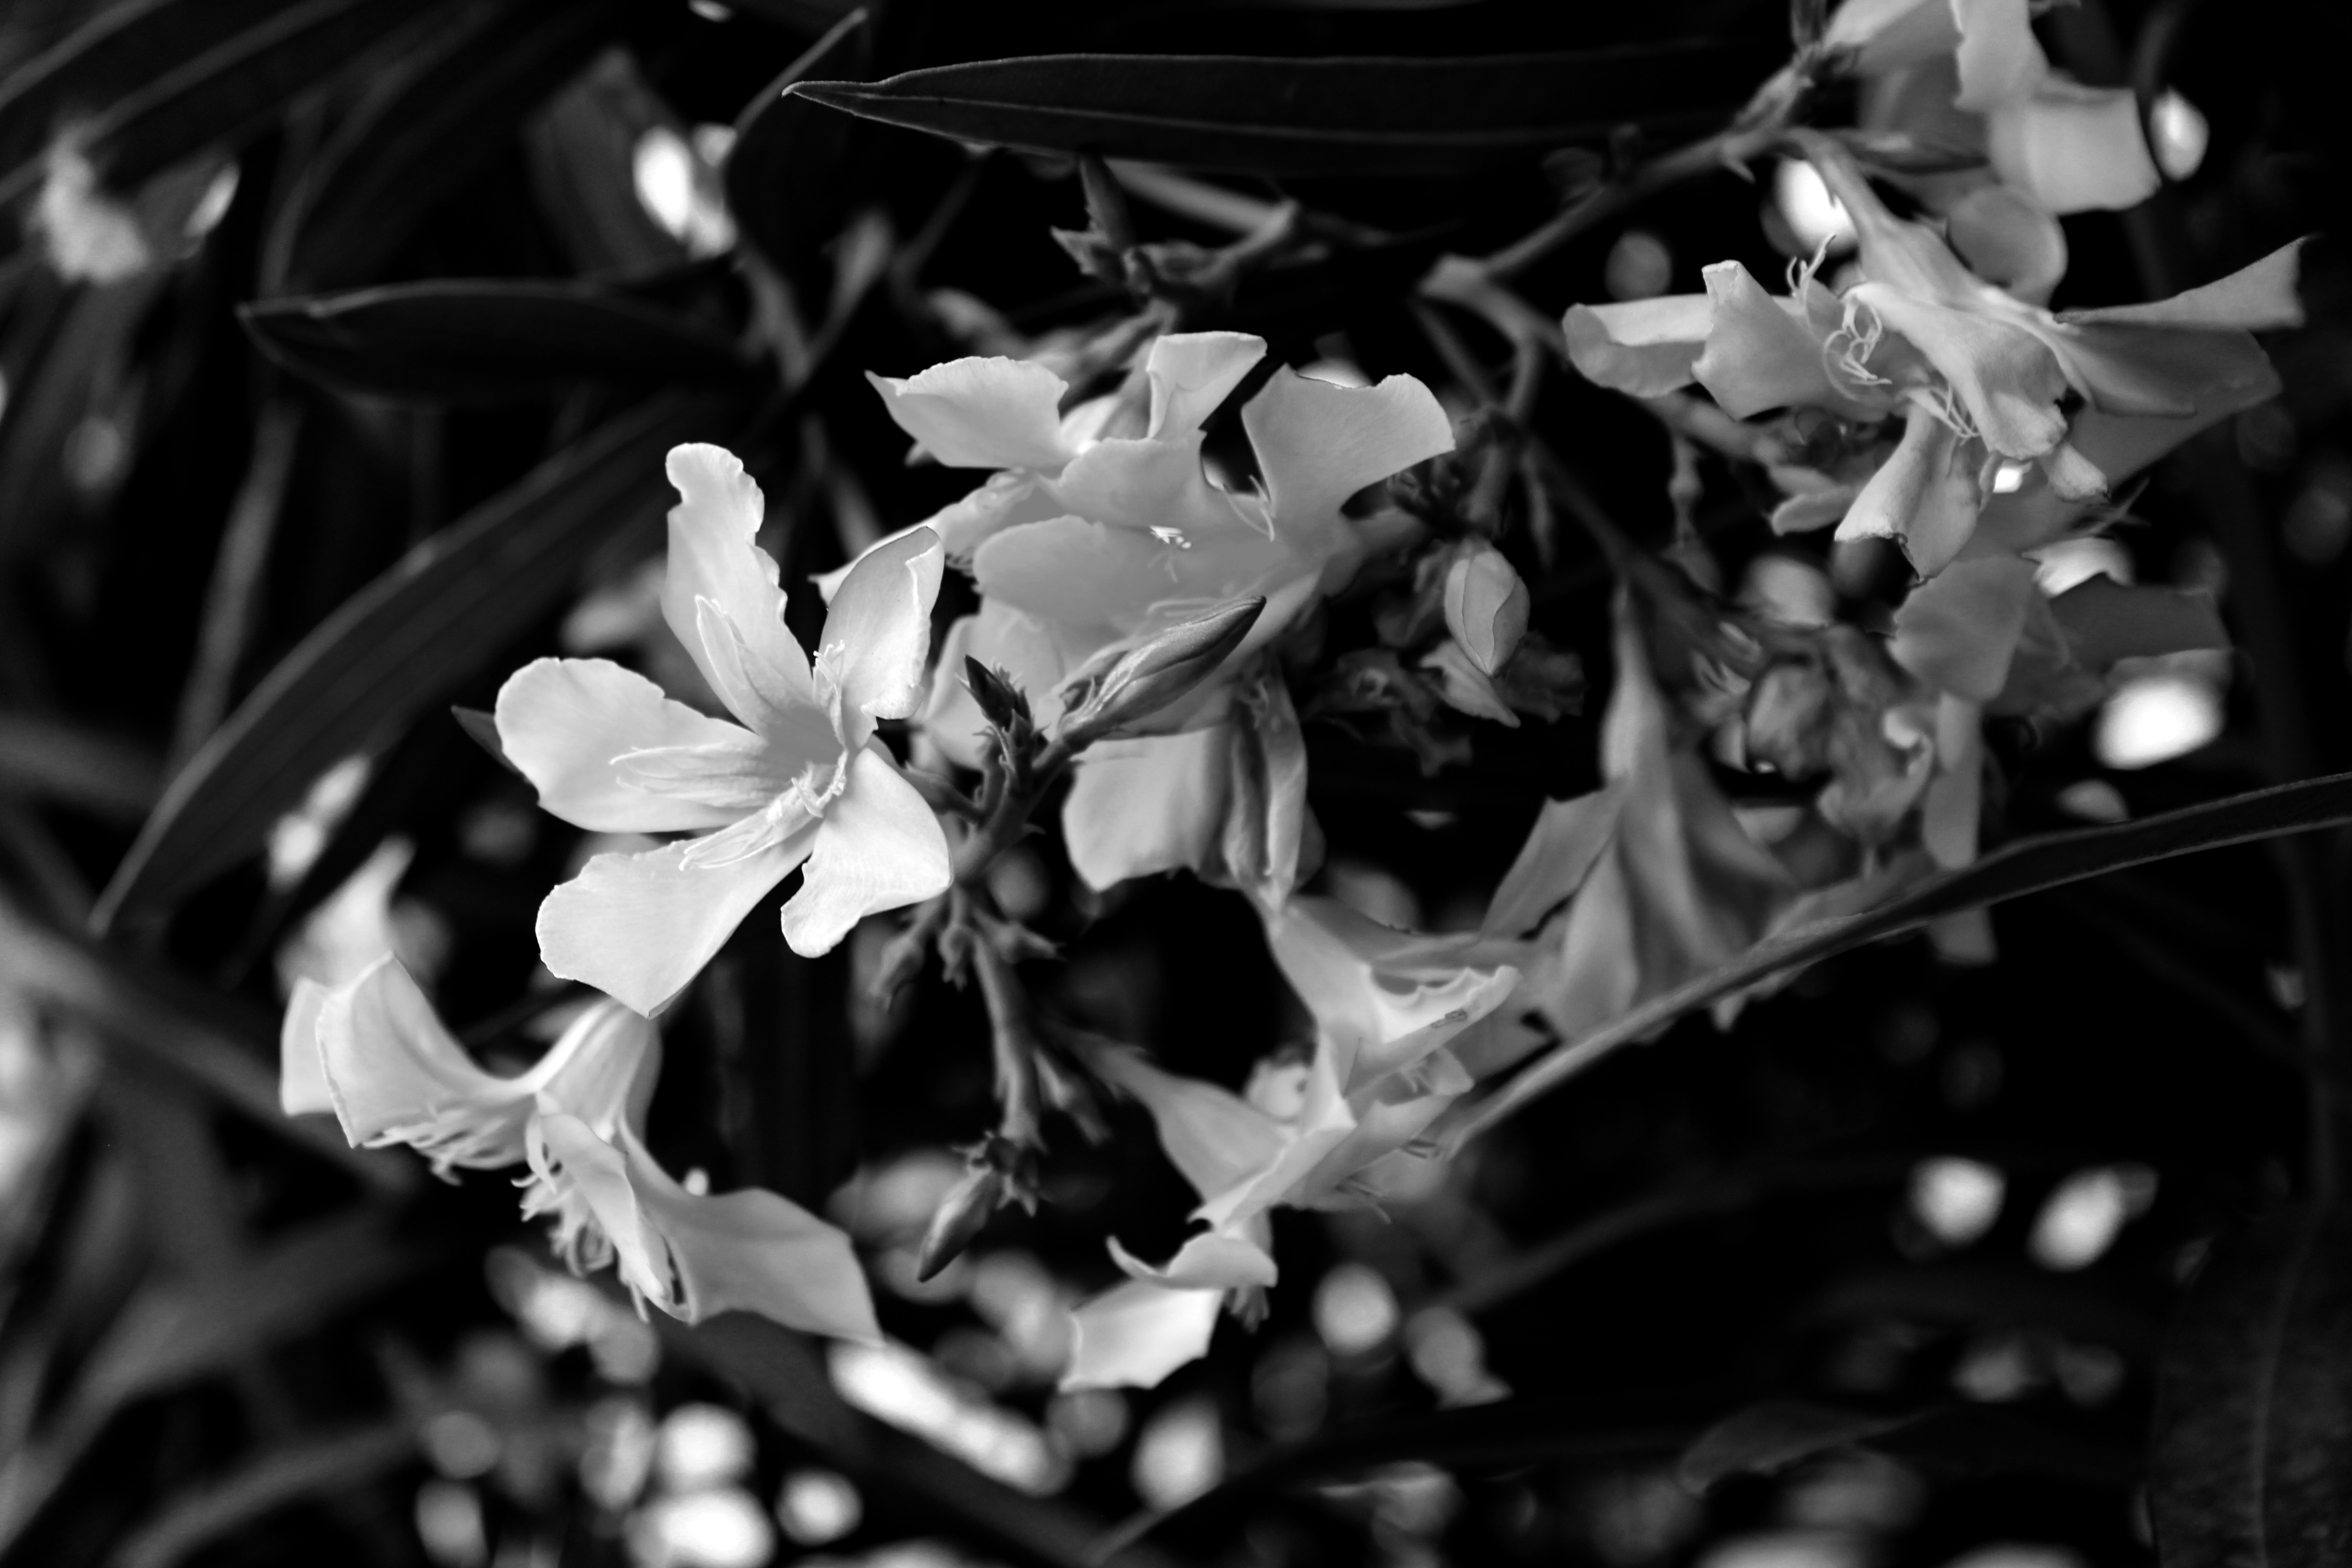
black and white, plant, white, photography, leaf, flower, petal, darkness, black, monochrome, flora, close up, macro photography, monochrome photography